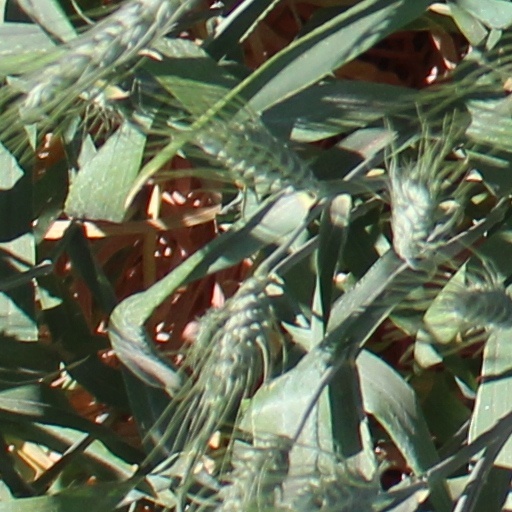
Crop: wheat